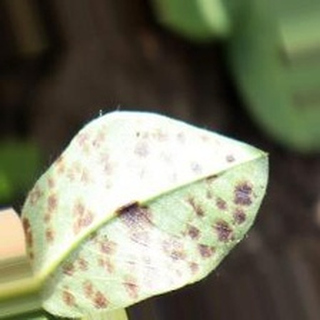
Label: groundnut_rust